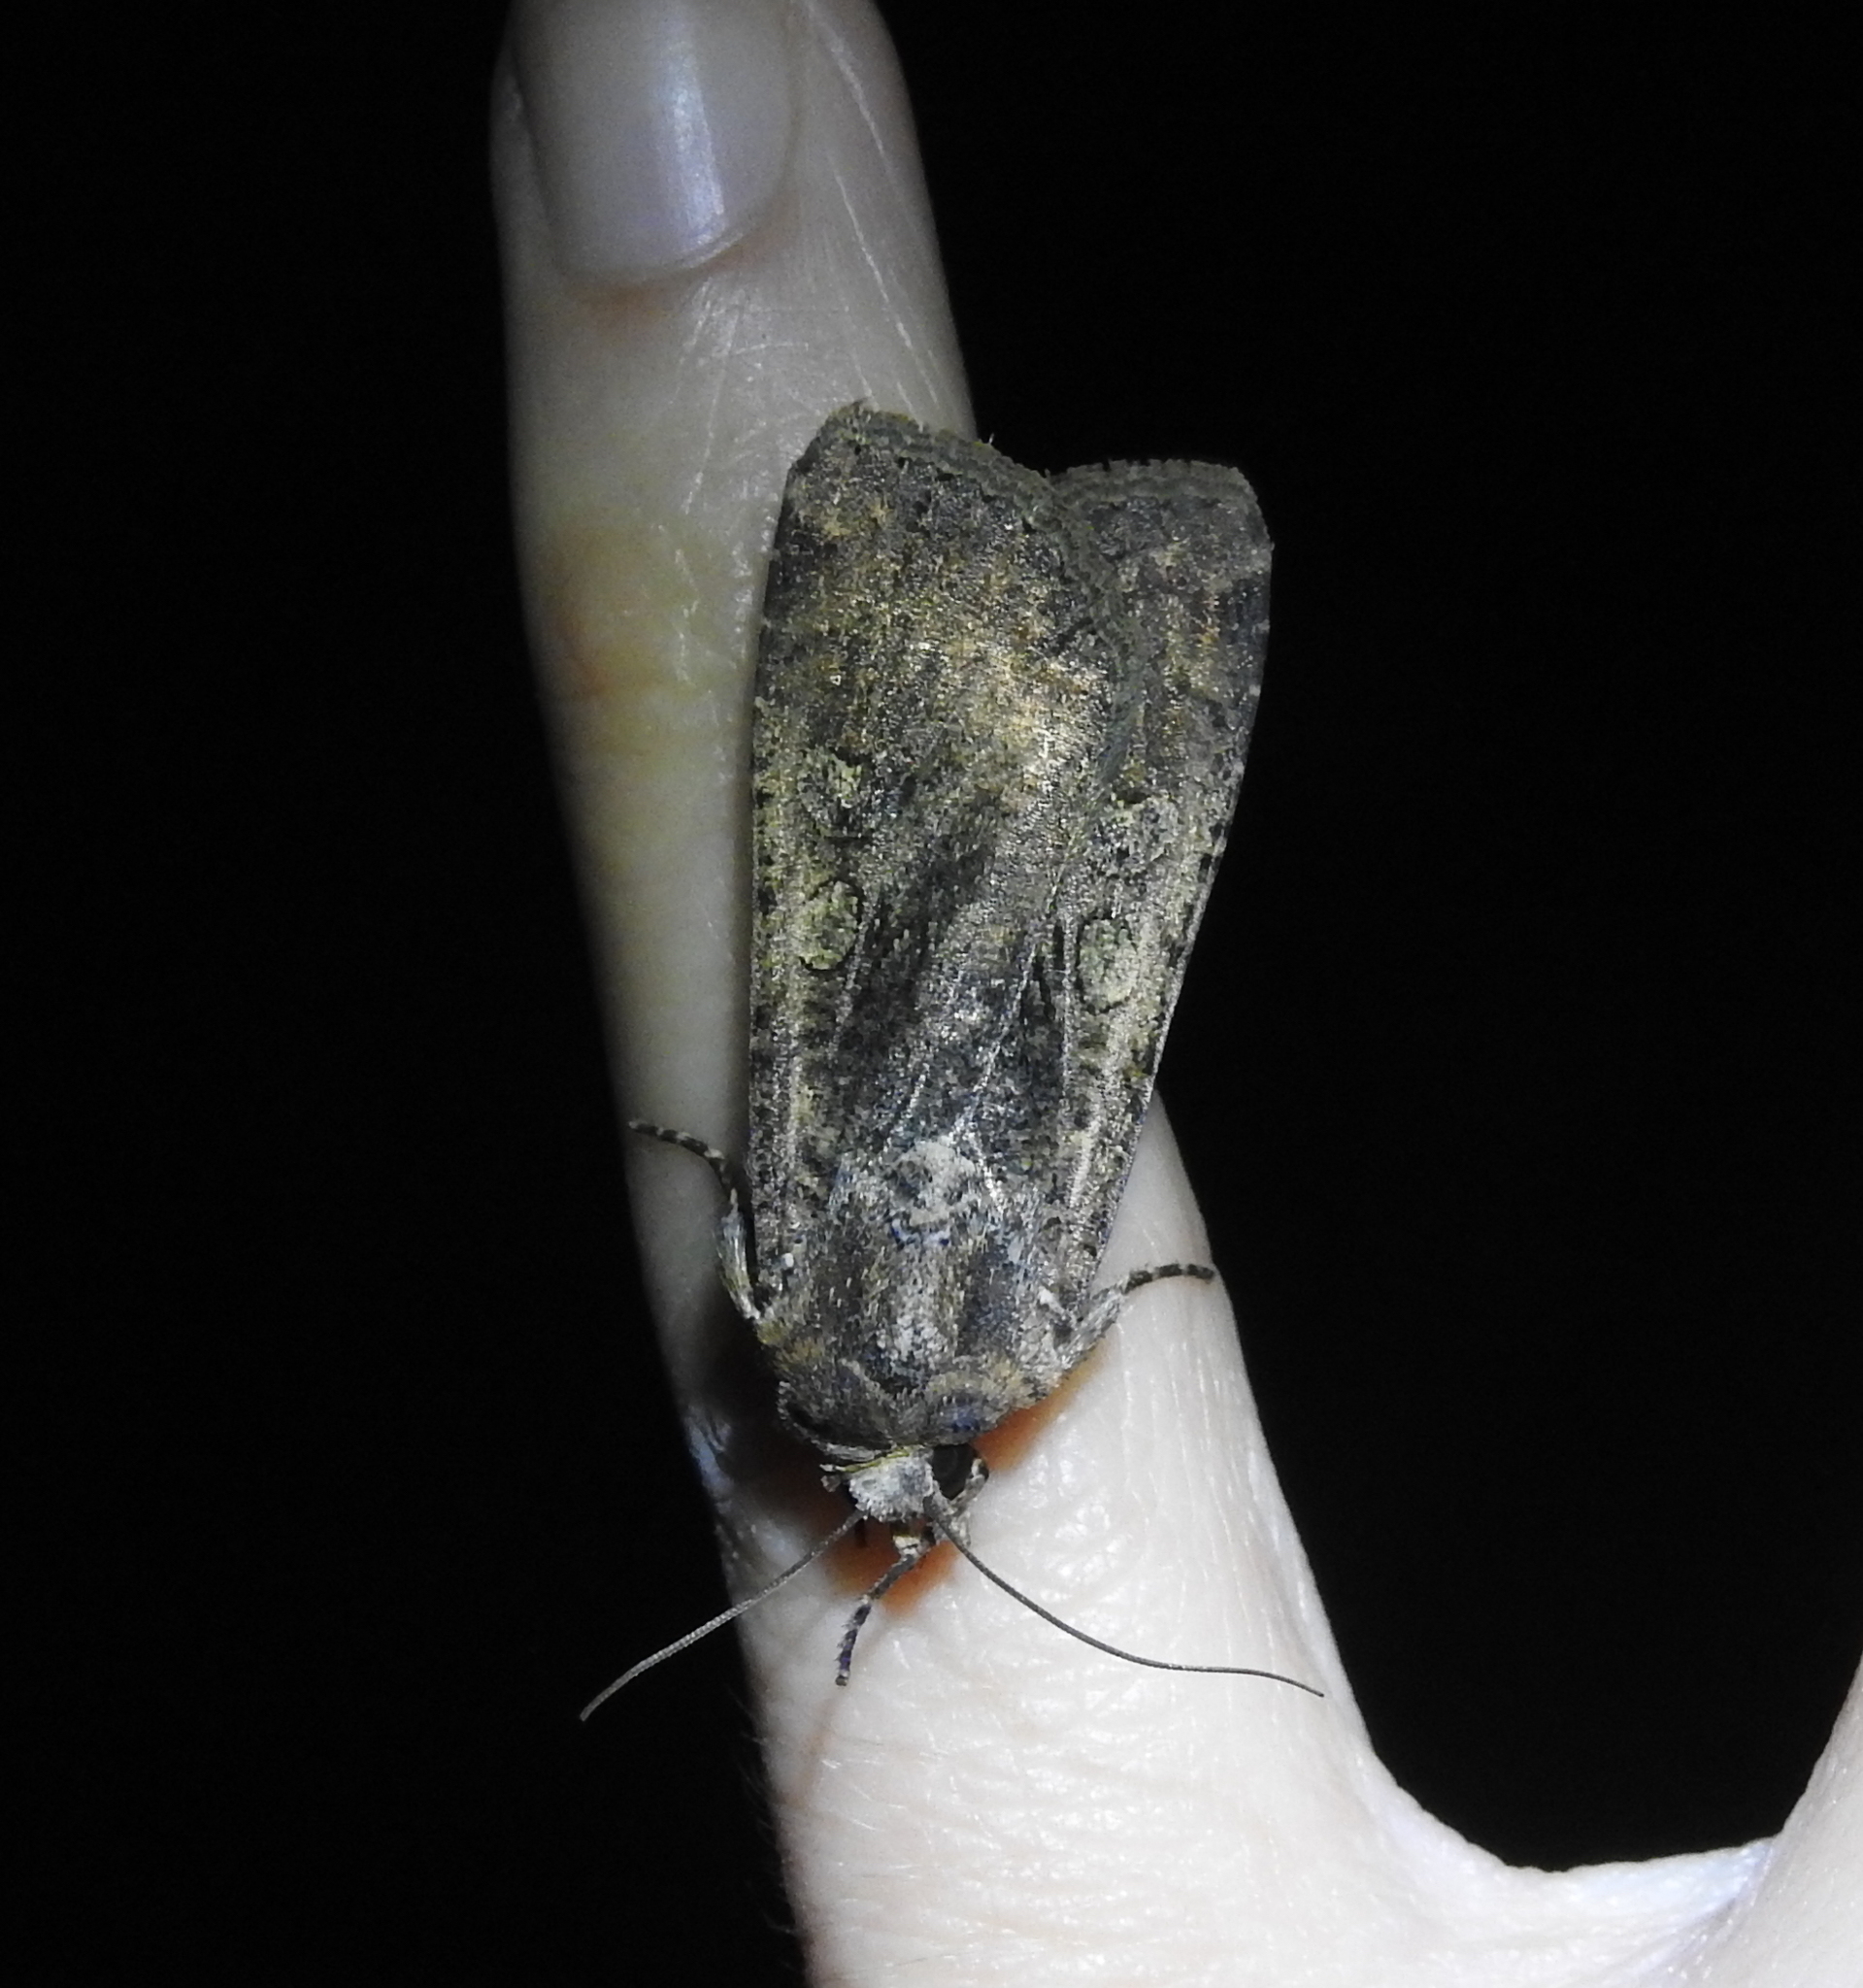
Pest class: cutworms